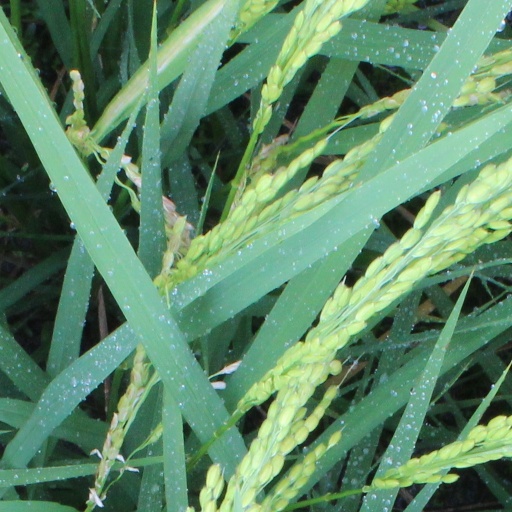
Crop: rice